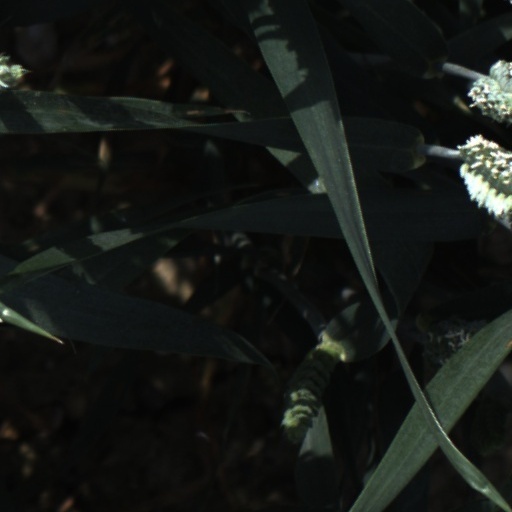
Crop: wheat